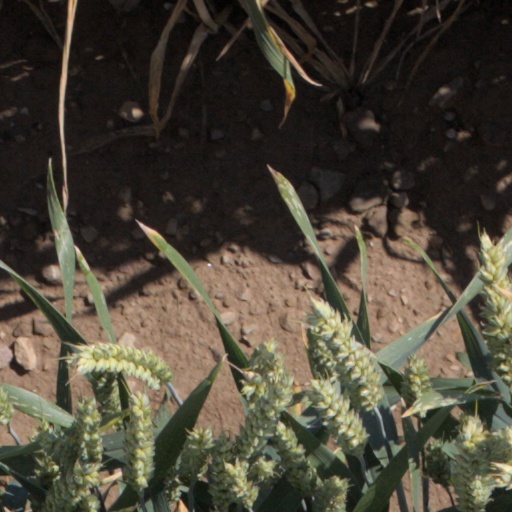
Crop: wheat